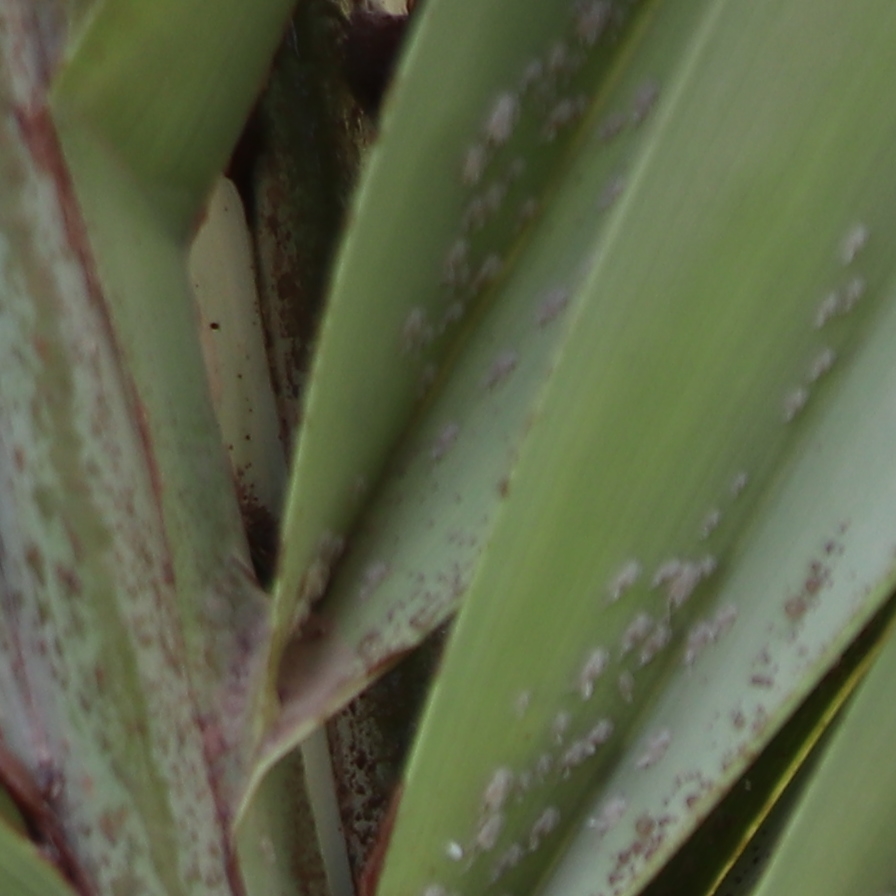
Label: Dubas